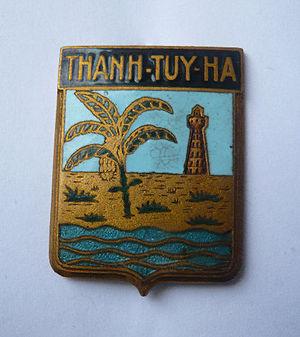
Insigne de l'Etablissement de réserve générale de munitions situé à THANH-TUY-HA près de Bien-Hoa dans le sud vietnam. Rattaché aux FAVN.
Le service interarmées des munitions est un organisme interarmées des forces armées françaises créé par un arrêté le 25 mars 2011. Il est constitué de pyrotechniciens de l'Armée de Terre, des mécaniciens armements de l'Armée de l'Air, de pyrotechniciens de la Marine et de personnel civil de la Défense, dont des ouvriers d'État en pyrotechnie.